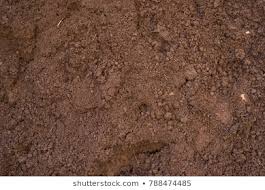
Soil type: Black Soil